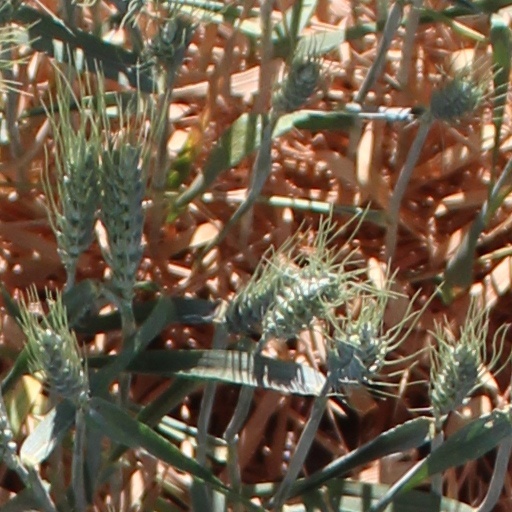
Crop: wheat